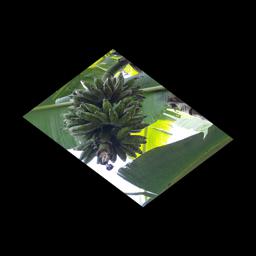
Label: BANANA FRUIT- SCARRING BEETLE